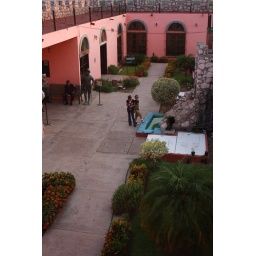
The pink new-built castle in El Fuerte